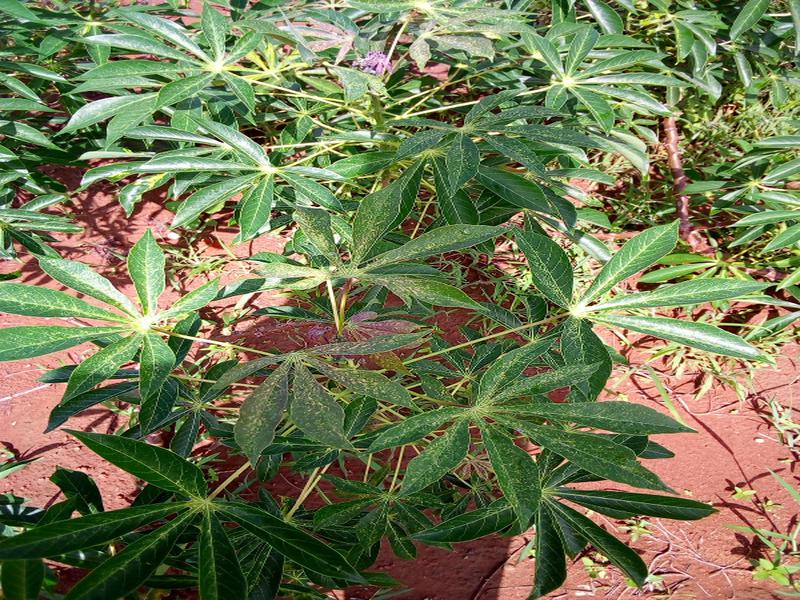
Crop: cassava
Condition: green_mottle